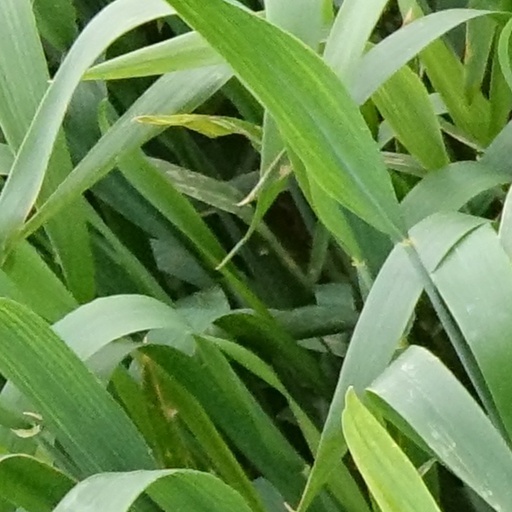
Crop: wheat